Peter Elfelt

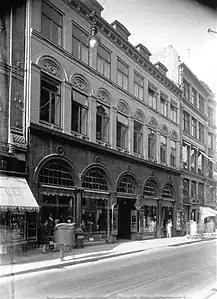
Elfelt's Photo Studios at Østergade 23 in Copenhagen

In 1903 Elfelt filmed his only drama. The short film, titled "Henrettelsen" ("Capital Execution"), was the first fiction film made in Denmark. Based upon the actual execution of a French woman who murdered her two children, it starred the singer Francesca Nathansen and was filmed in the arcade of the Christiansborg Castle. There is some doubt whether the film was ever shown in public. When Elfelt was asked in 1926 if he had ever filmed a drama, he remembered being reluctant about this film.